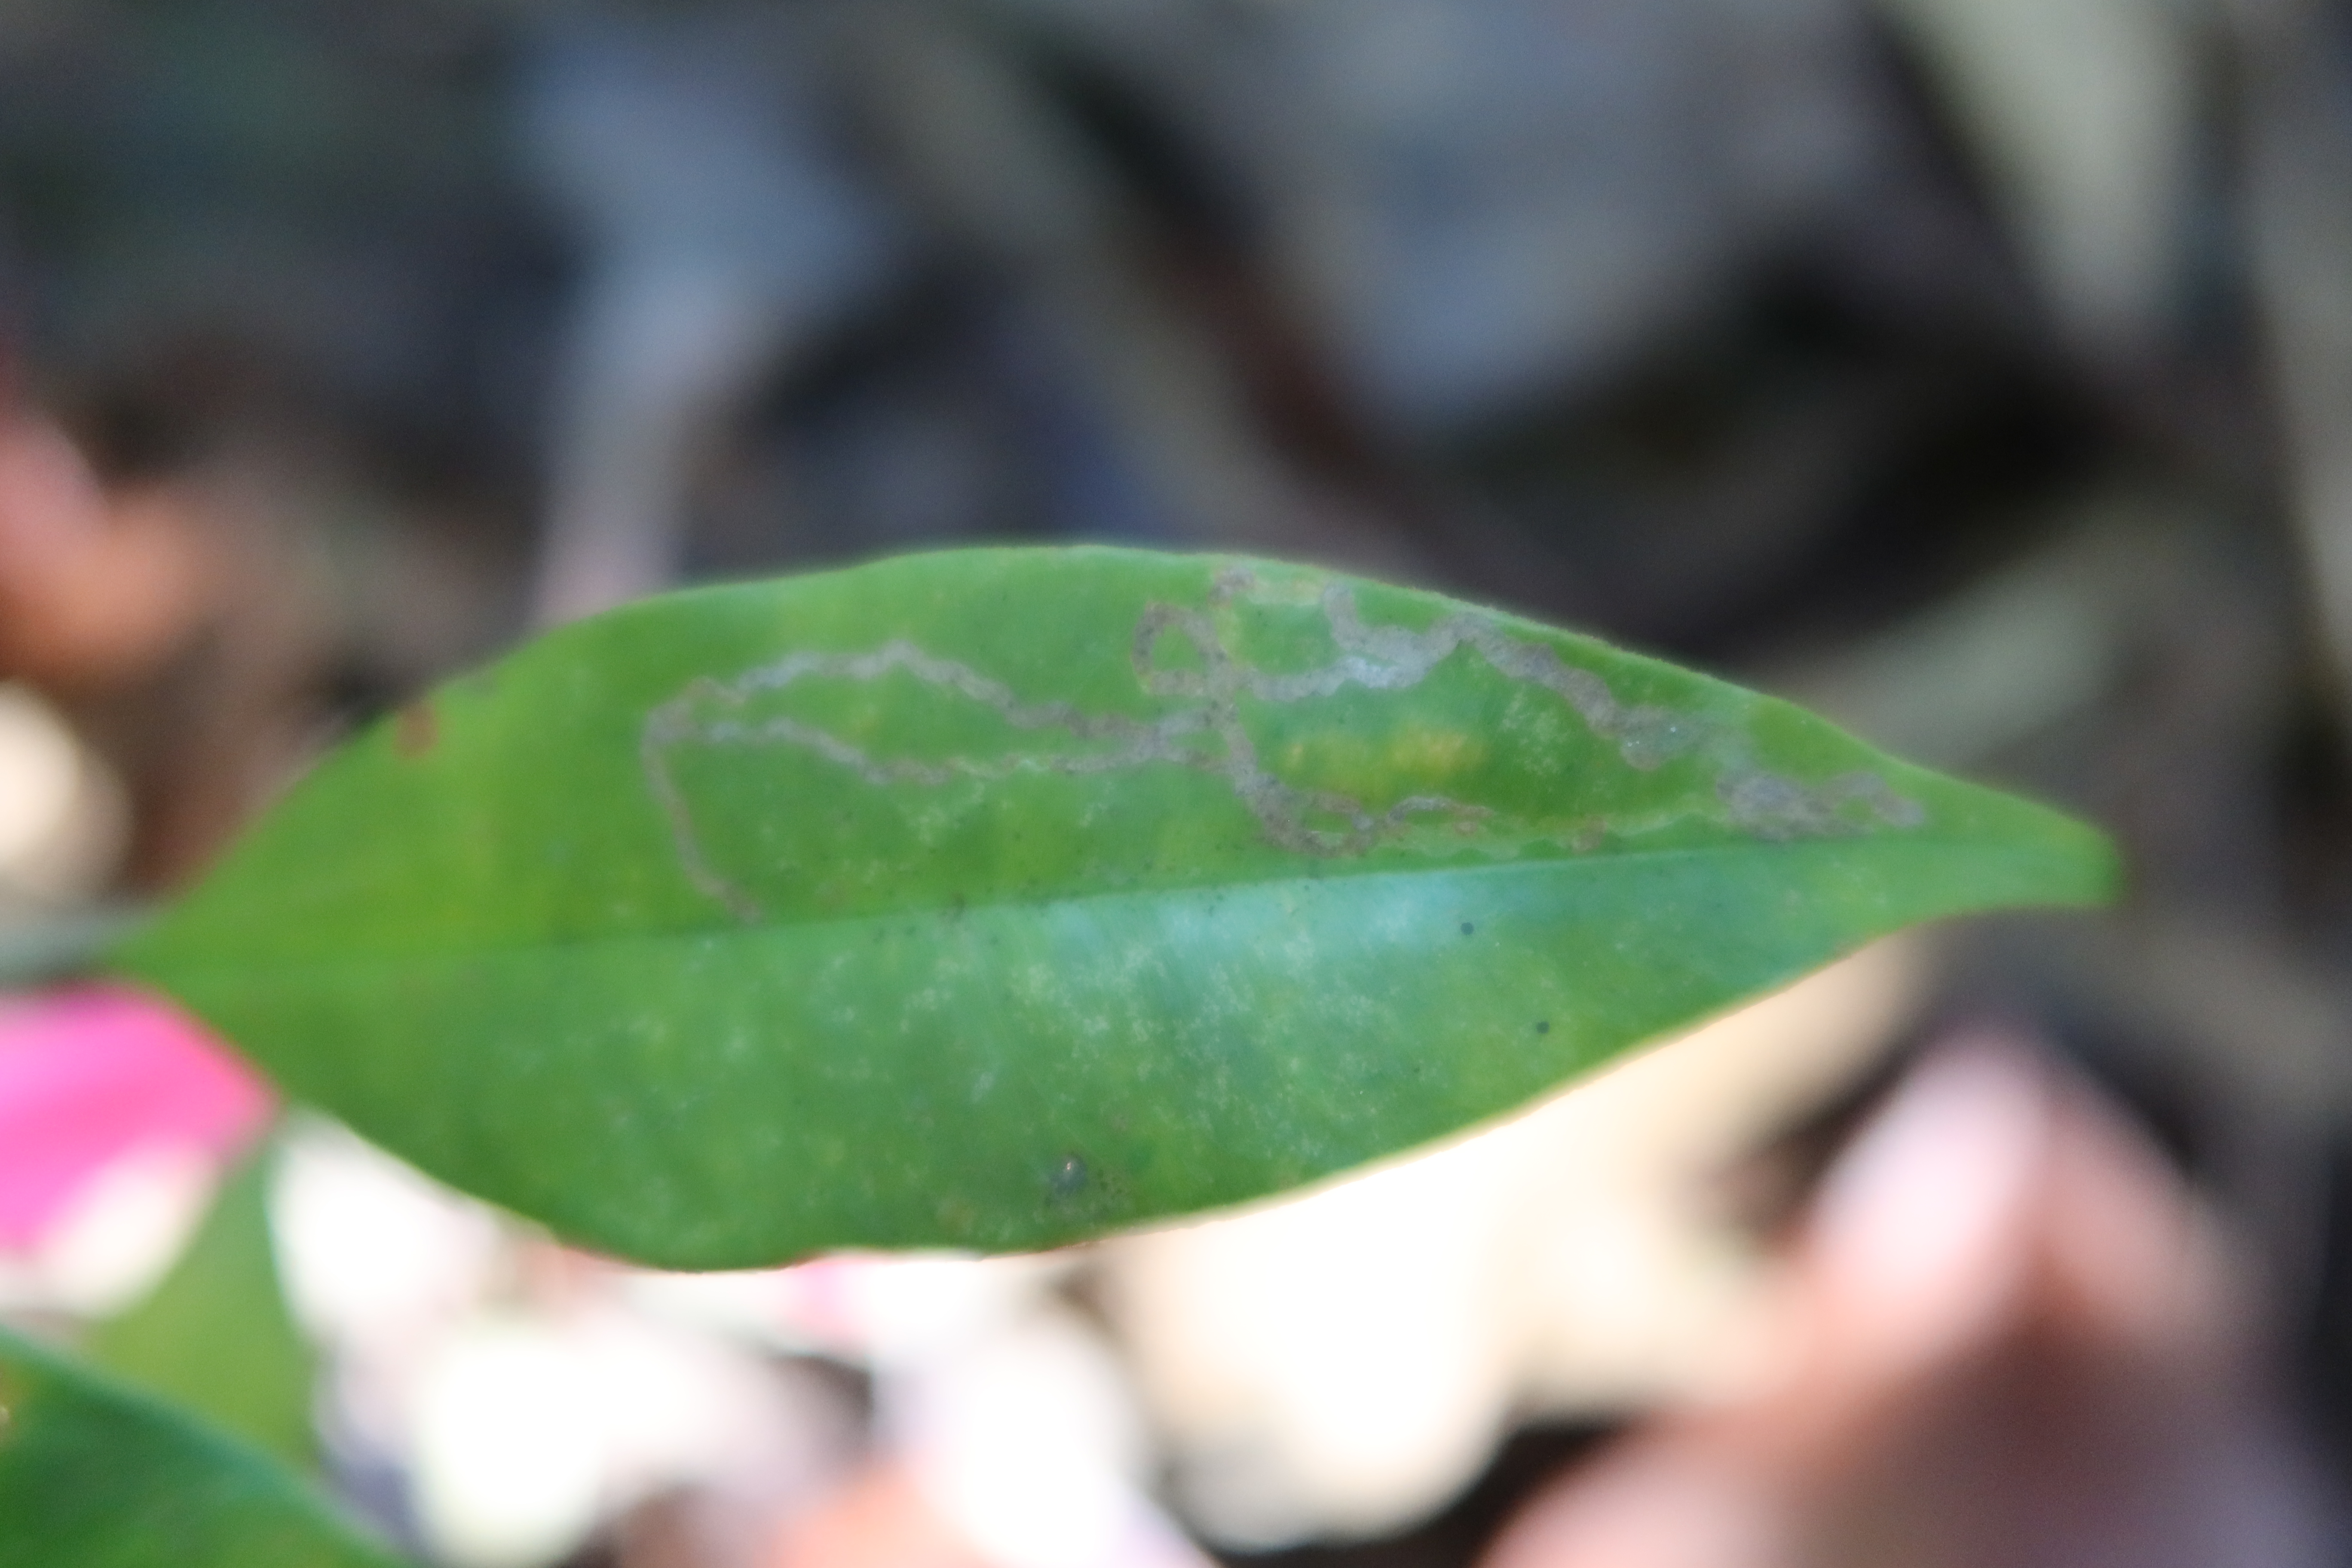
Label: Brown spots